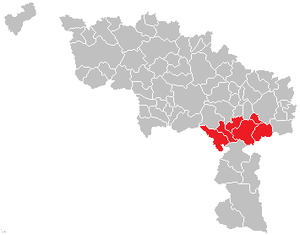
La Thudinie est une région naturelle du Hainaut, en Région wallonne de Belgique, caractérisée par la vallée de la Sambre entre Charleroi et la frontière française. Le centre en est la ville de Thuin. On considère généralement qu'elle englobe les communes d'Erquelinnes, Ham-sur-Heure-Nalinnes, Lobbes, Merbes-le-Château, Montigny-le-Tilleul et Thuin.